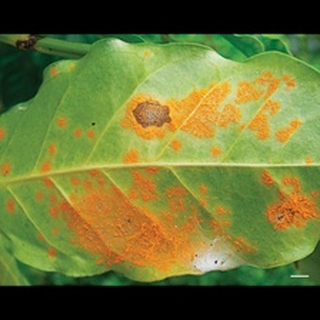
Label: wheat_brown_rust